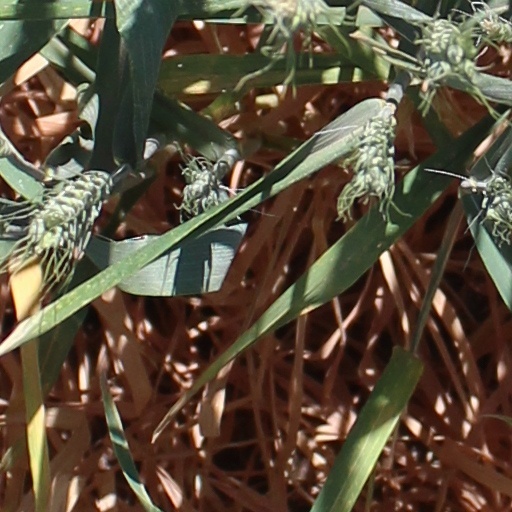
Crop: wheat